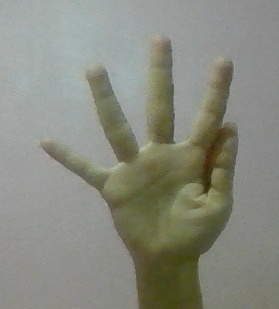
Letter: sheen